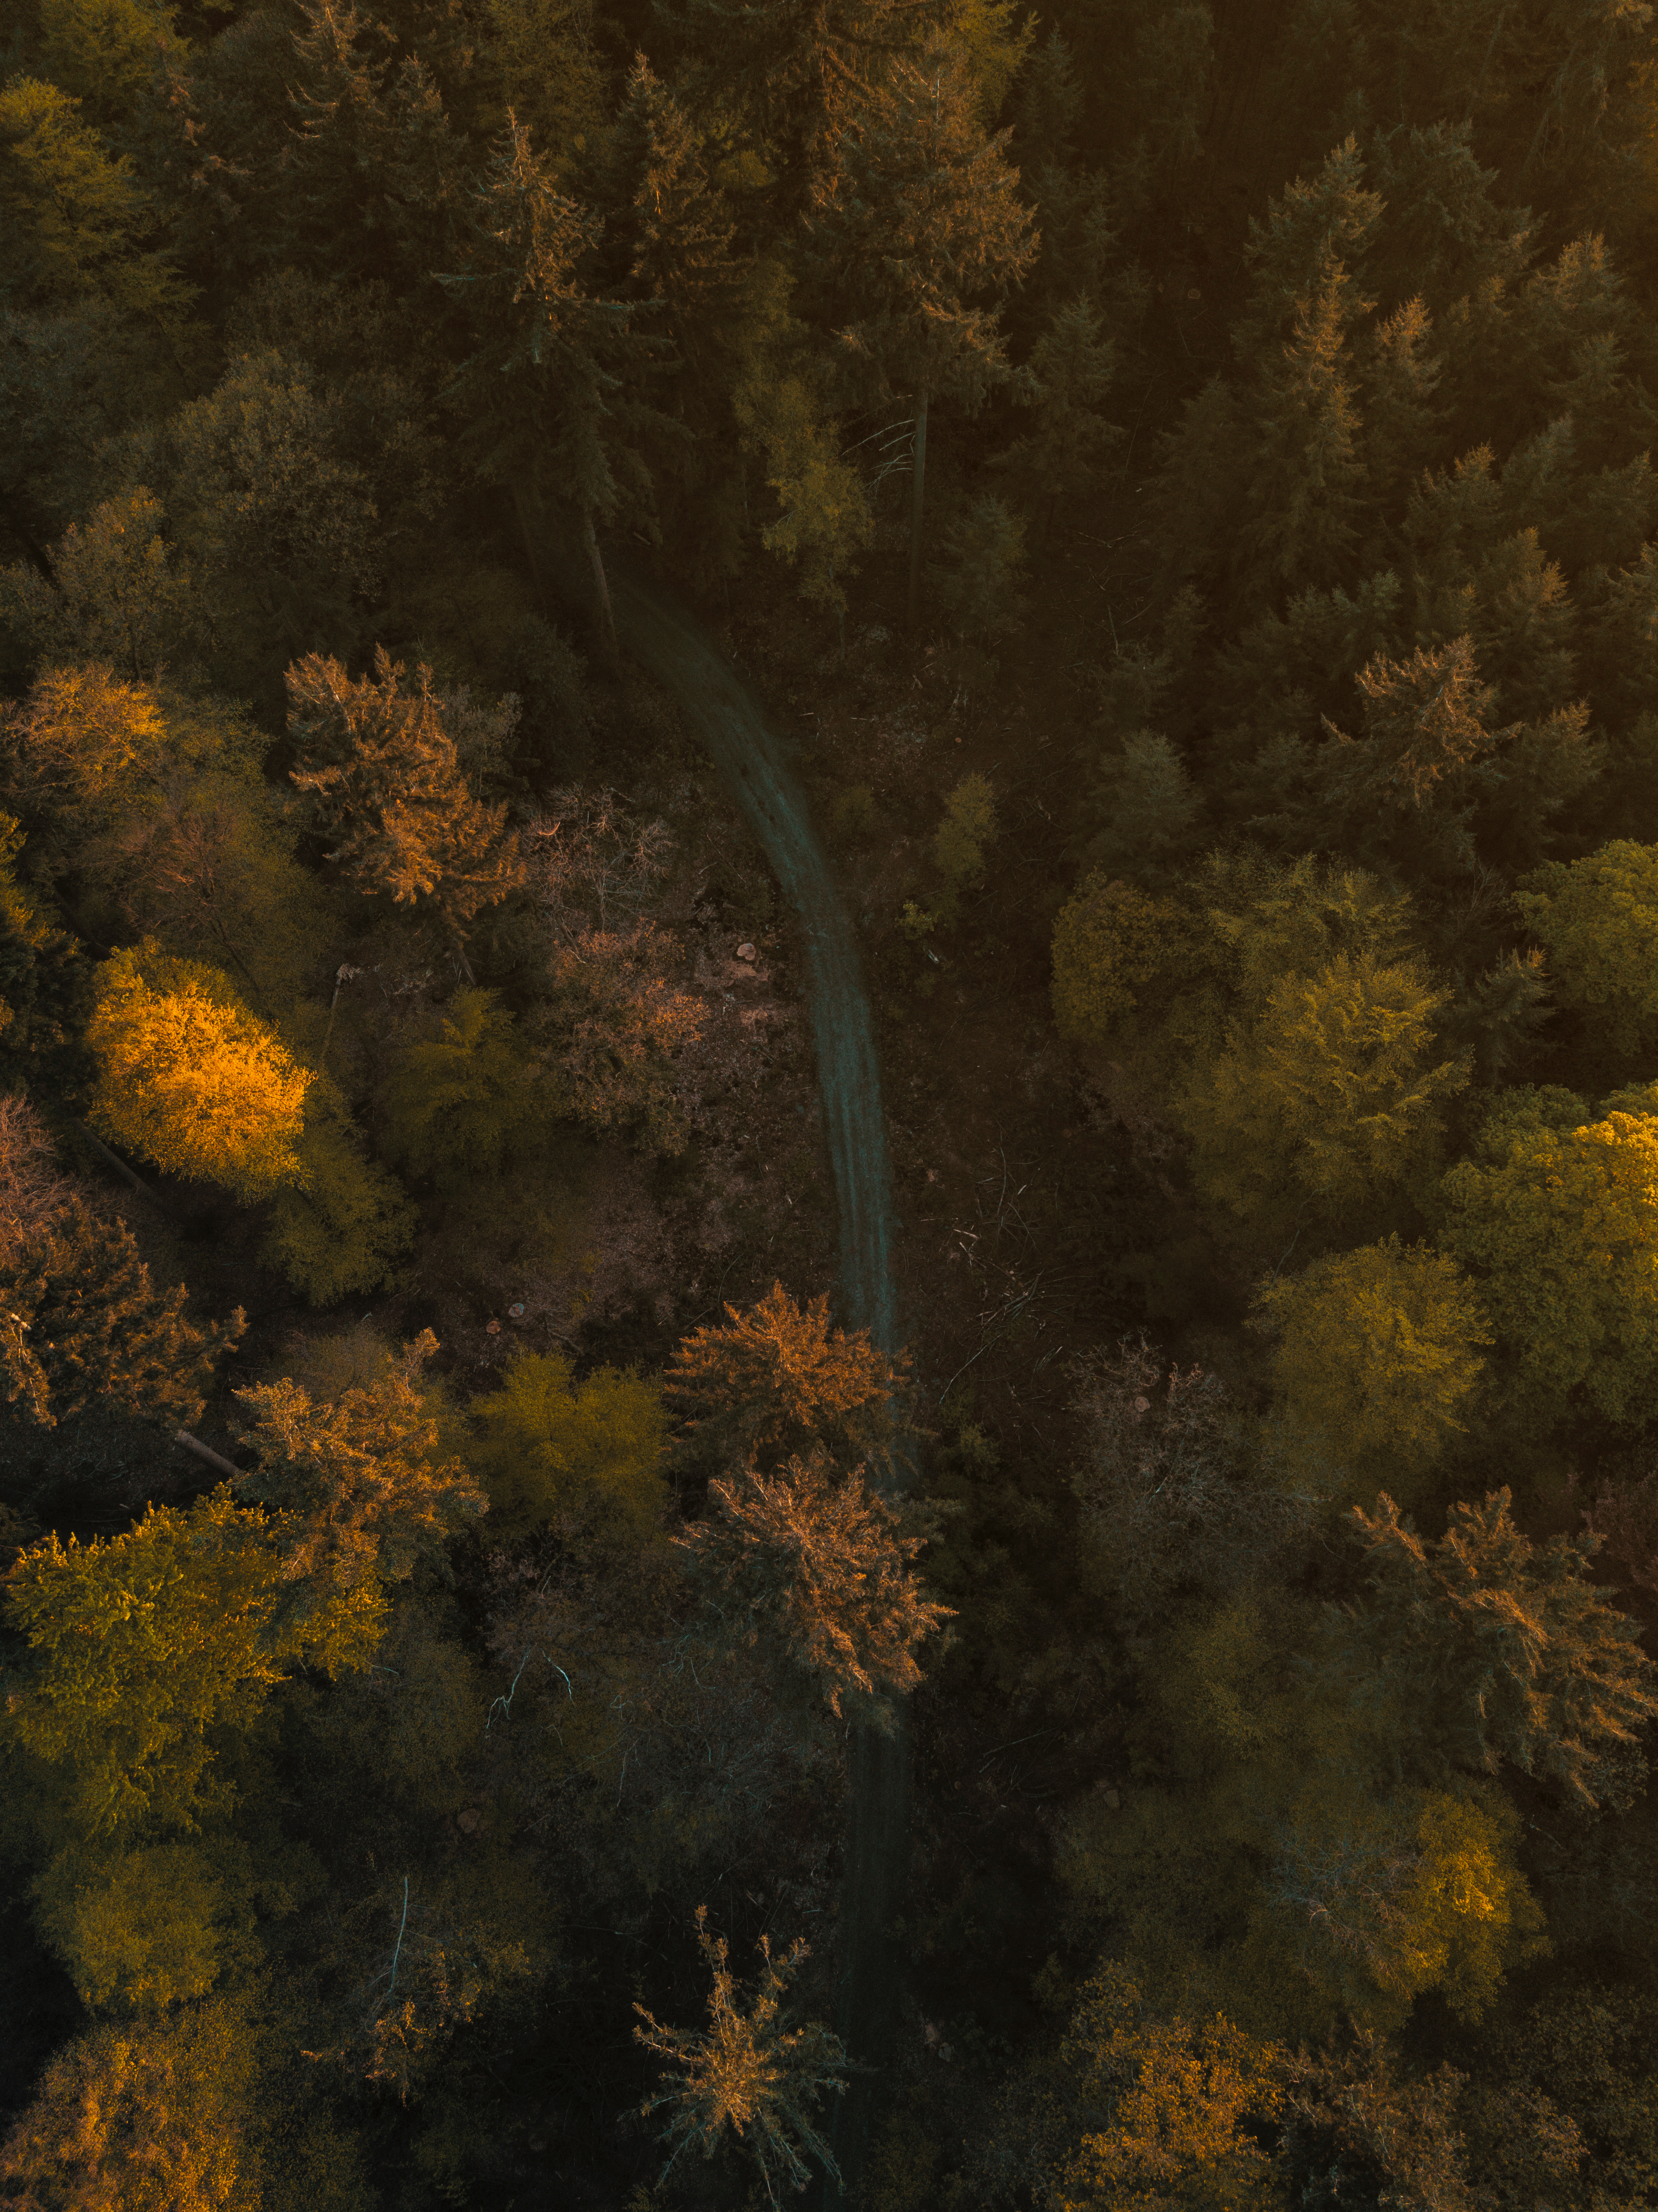
tree, forest, branch, sunlight, texture, leaf, reflection, autumn, season, woodland, habitat, natural environment, atmospheric phenomenon